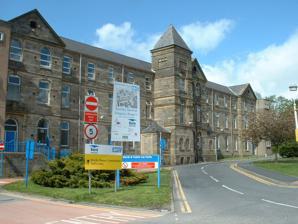
Building: Burnley General Teaching Hospital
Country: United Kingdom
Year built: 1876
Hospital in Lancashire, England Burnley General Teaching Hospital East Lancashire Hospitals NHS Trust Burnley General Teaching Hospital Location in Burnley Show map of Burnley Location in Lancashire Show map of Lancashire Geography Location Burnley , Lancashire , England Coordinates 53°48′29″N 2°13′32″W / 53.80793°N 2.22547°W / 53.80793; -2.22547 Organisation Care system NHS History Opened 1876 Links Website www .elht .nhs .uk Lists Hospitals in England The Burnley General Teaching Hospital is an acute District General Hospital in Burnley , Lancashire operated by the East Lancashire Hospitals NHS Trust . History The original hospital on the site was established as an infirmary for the local workhouse in March 1876. A new infirmary was built on the site, slightly north of the old one, in 1895. It became known as Primrose Bank Hospital in the 1930s and as Burnley General Hospital on the formation of the National Health Service in 1948. A hospital extension was procured under a Private Finance Initiative contract in 2004 to create extra wards, a renal dialysis unit, an out-patients department and a dedicated rehabilitation suite. It was built by Bovis Lend Lease at a cost of £30 million and it opened in 2006. References